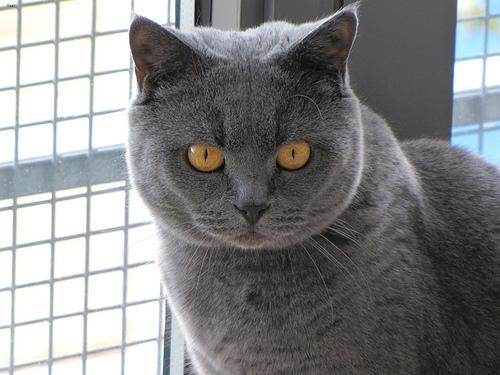
Breed: British Shorthair